History of chemistry

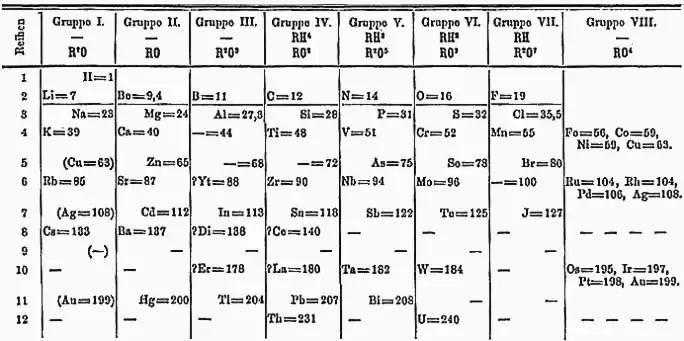
The 1871 periodic table constructed by Dmitri Mendeleev. The periodic table is one of the most potent icons in science, lying at the core of chemistry and embodying the most fundamental principles of the field.

The history of chemistry represents a time span from ancient history to the present. By 1000 BC, civilizations used technologies that would eventually form the basis of the various branches of chemistry. Examples include the discovery of fire, extracting metals from ores, making pottery and glazes, fermenting beer and wine, extracting chemicals from plants for medicine and perfume, rendering fat into soap, making glass,